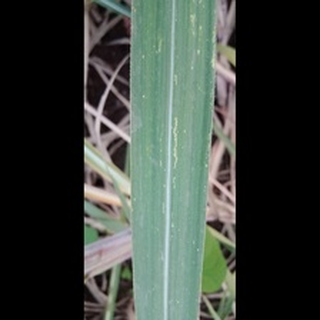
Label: sugarcane_mosaic